Andasibe-Mantadia National Park

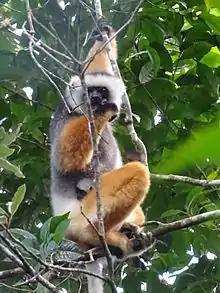
Diademed sifaka with 2-week-old baby

To address the disappearing habitat threat, reserves have been created in the vicinity of Andasibe-Mantadia that balance resource extraction with environmental protection, and attempt to create economic and environmentally preferable alternatives to replacing native forests with eucalyptus and pine.